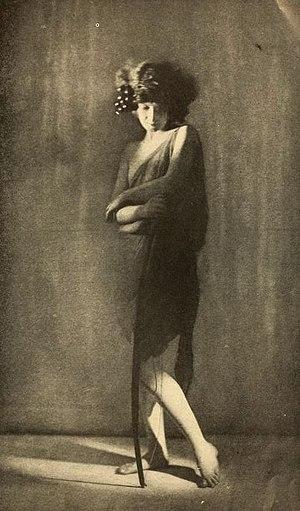
Doris Batcheller Humphrey est une danseuse, chorégraphe et pédagogue américaine née à Oak Park le 17 octobre 1895 et morte à New York le 29 décembre 1958.